Alfred E. Smith Memorial Foundation Dinner

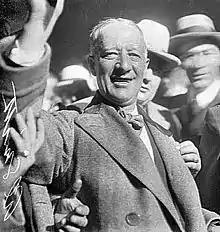
Alfred E. Smith in 1928.

Since 1960, when John F. Kennedy (who would become the first Roman Catholic president) and Richard Nixon were speakers, it has traditionally been a stop for the two major party presidential candidates during election years. In 1976, Jimmy Carter and Gerald Ford spoke; in 1980, Carter and Ronald Reagan; in 1988, George H. W. Bush and Michael Dukakis; in 2000, Al Gore and George W. Bush; in 2008, Barack Obama and John McCain; in 2012, Barack Obama and Mitt Romney; in 2016, Hillary Clinton and Donald Trump; and in 2020, Trump and Joe Biden. The 1992 dinner was not attended by Bill Clinton or George H. W. Bush because there was a presidential debate that same night. Candidates have traditionally given humorous speeches poking fun at themselves and their opponents, making the event similar to a roast. The 2018 dinner raised $3.9 million.